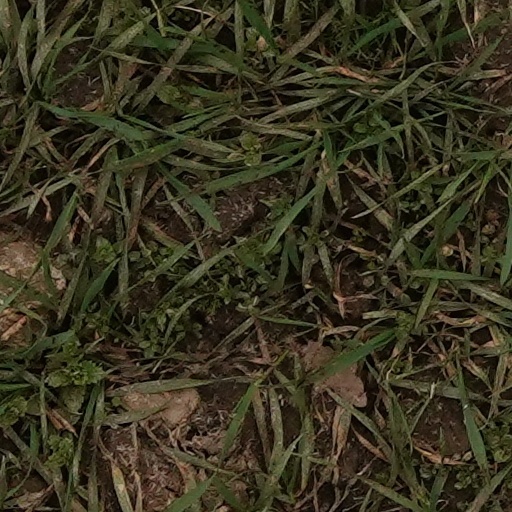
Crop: wheat